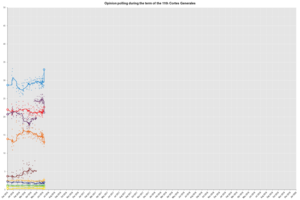
Les élections générales espagnoles de 2016 se tiennent le 26 juin 2016, un peu plus de cent quatre-vingts jours après le précédent scrutin parlementaire qui n'a pu dégager aucune majorité claire au Congrès des députés, la chambre basse des Cortes Generales.